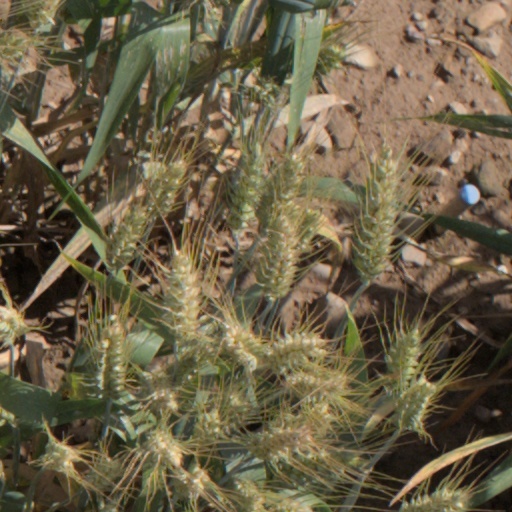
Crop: wheat